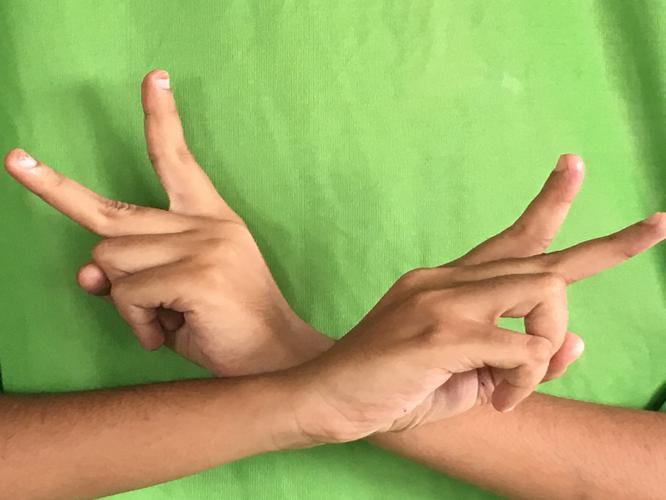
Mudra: Kartariswastika
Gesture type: double_hand